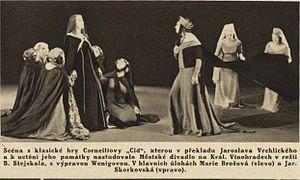
Josef Wenig était un peintre, illustrateur, scénographe et costumier tchécoslovaque.